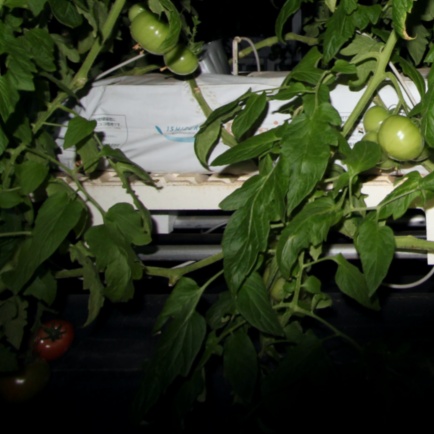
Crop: tomato